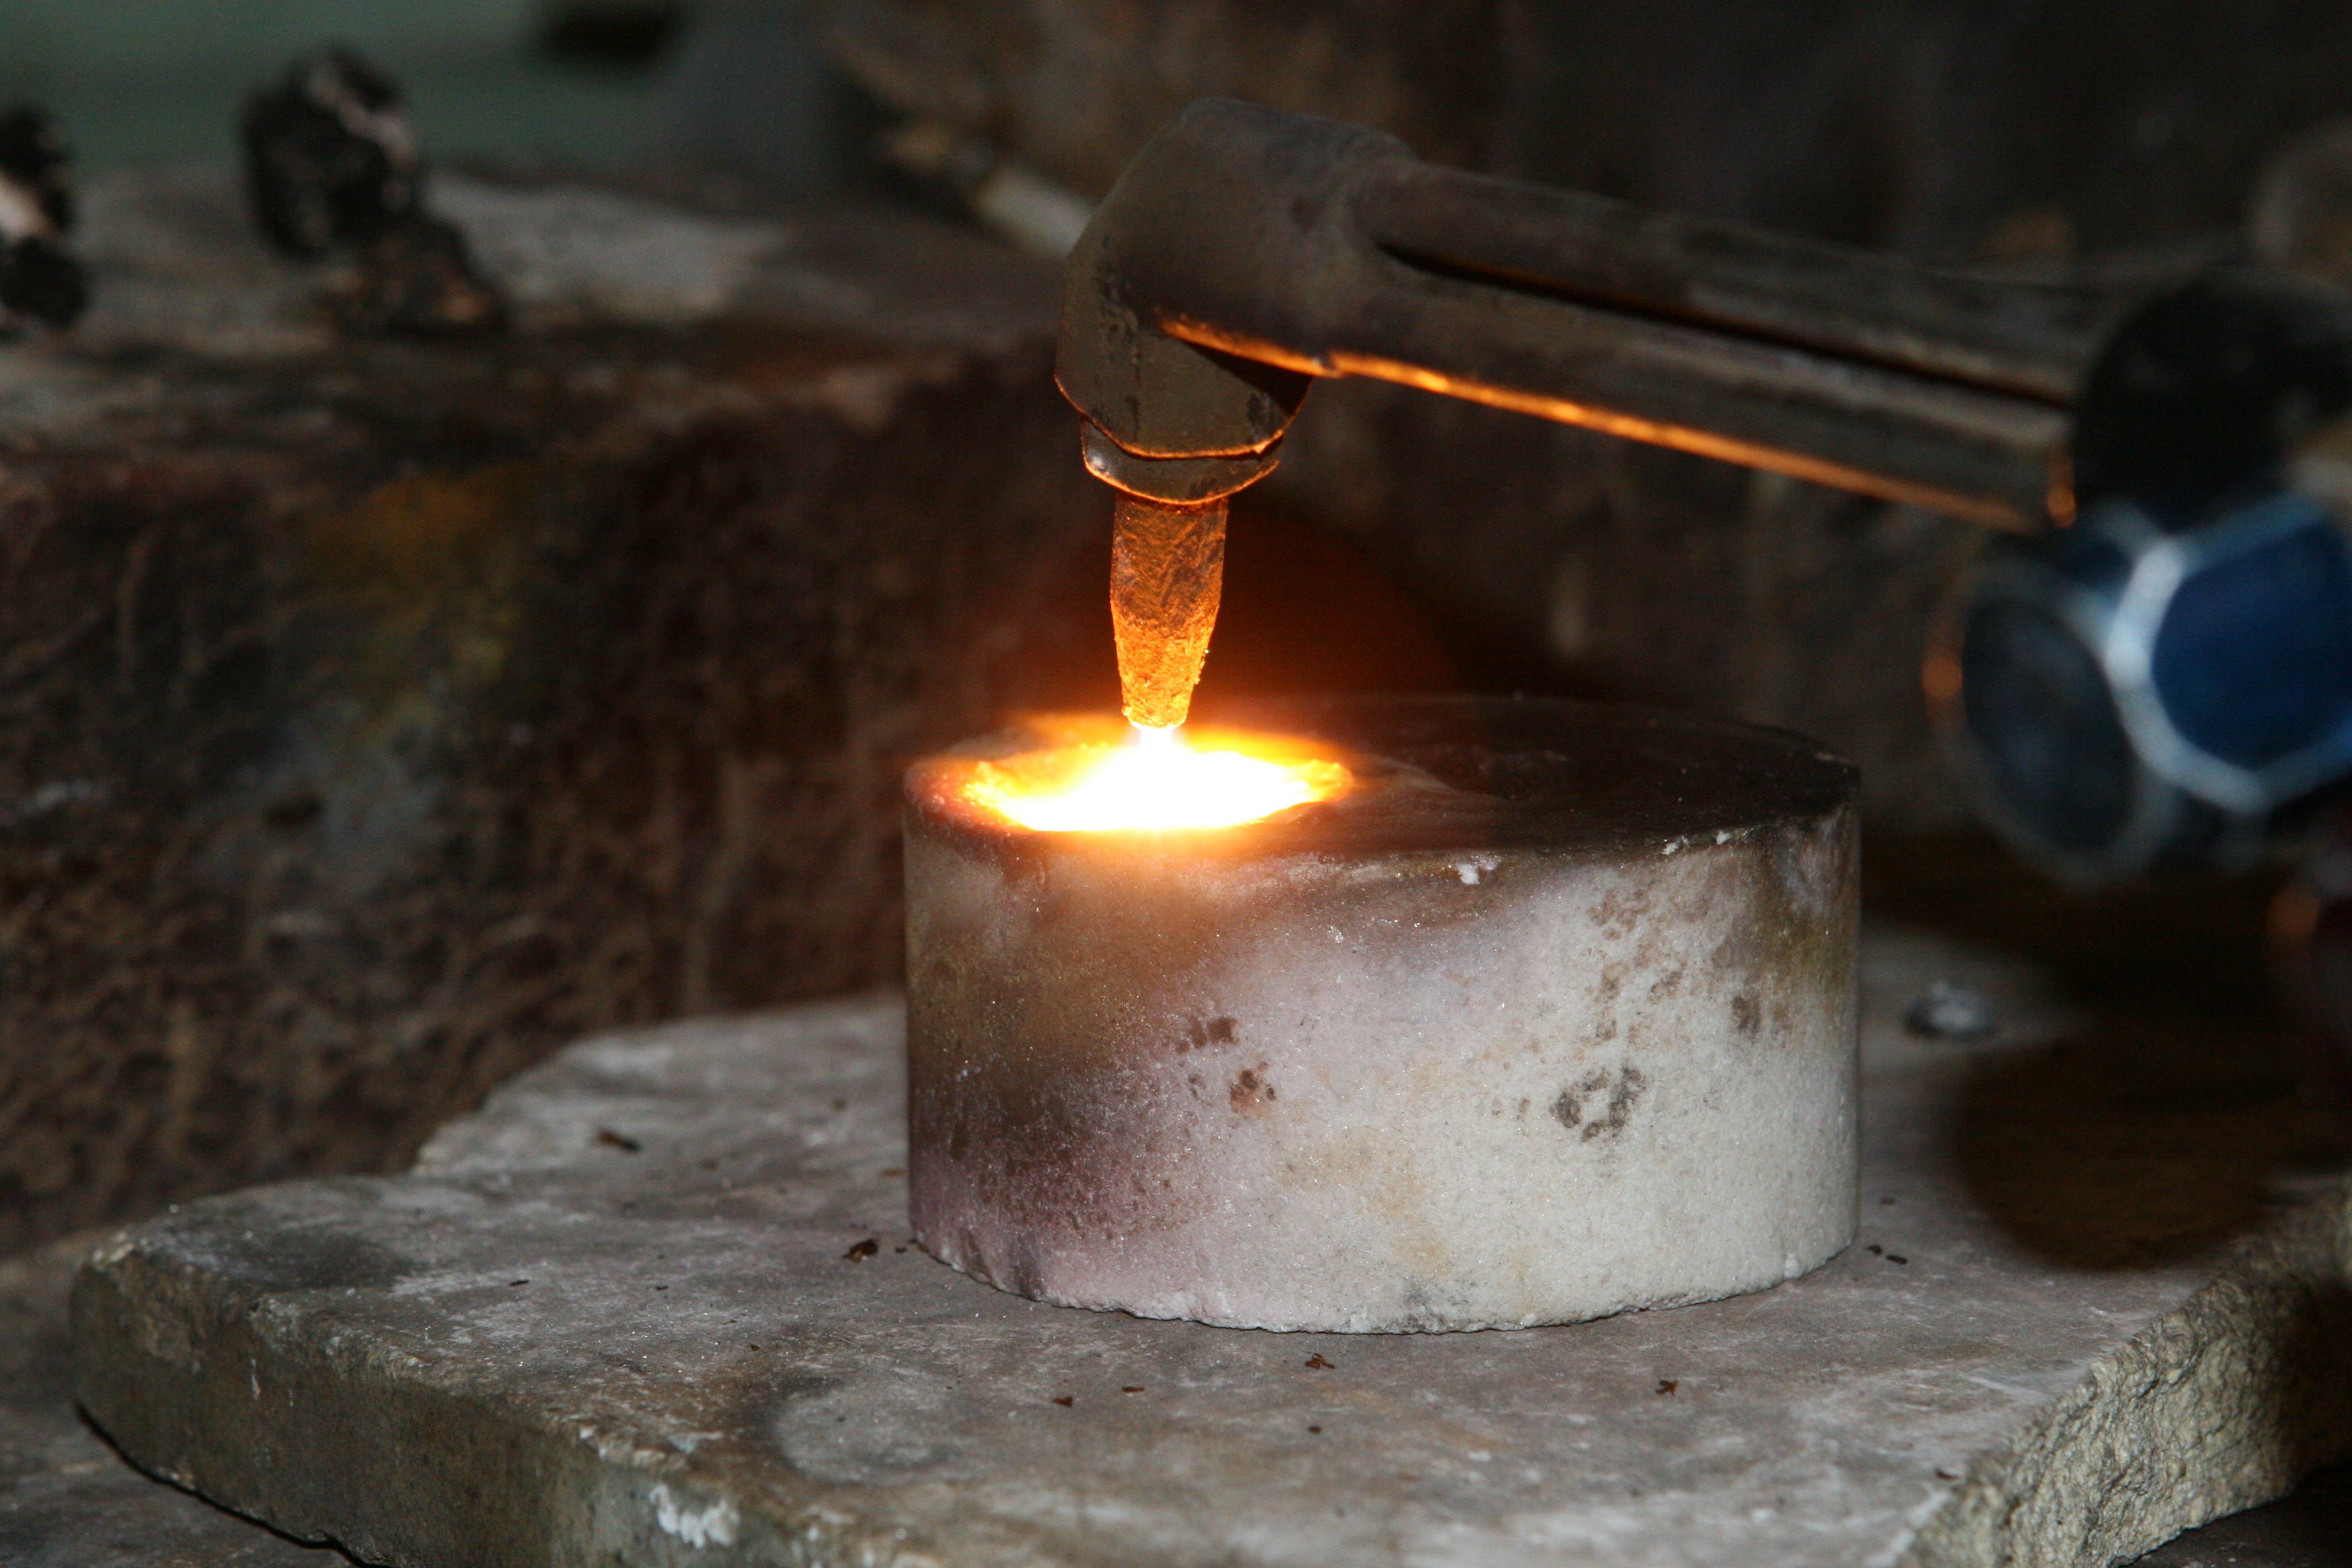
light, pot, spray, metal, money, flame, fire, welding, industry, business, candle, lighting, torch, manufacturing, jewellery, bars, gold, brass, silver, burning, welder, bright, hot, stock, gas, bronze, iron, sparks, oxygen, blow, production, commerce, forge, labor, melt, jeweller, aluminum, powered, finance, aluminium, precious, labour, plated, platinum, bullion, acetylene, ingots, smelt